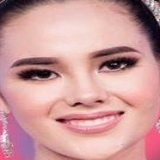
hoa hậu Catriona Gray